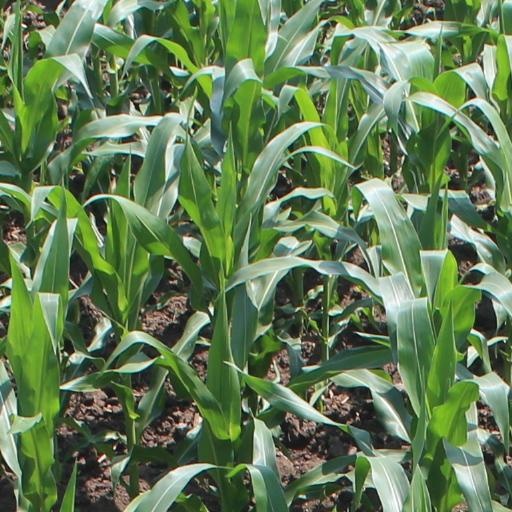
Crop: maize; corn